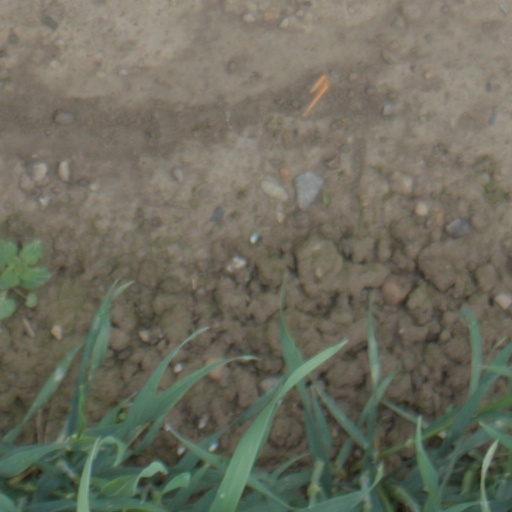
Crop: wheat